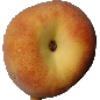
Label: Peach 1